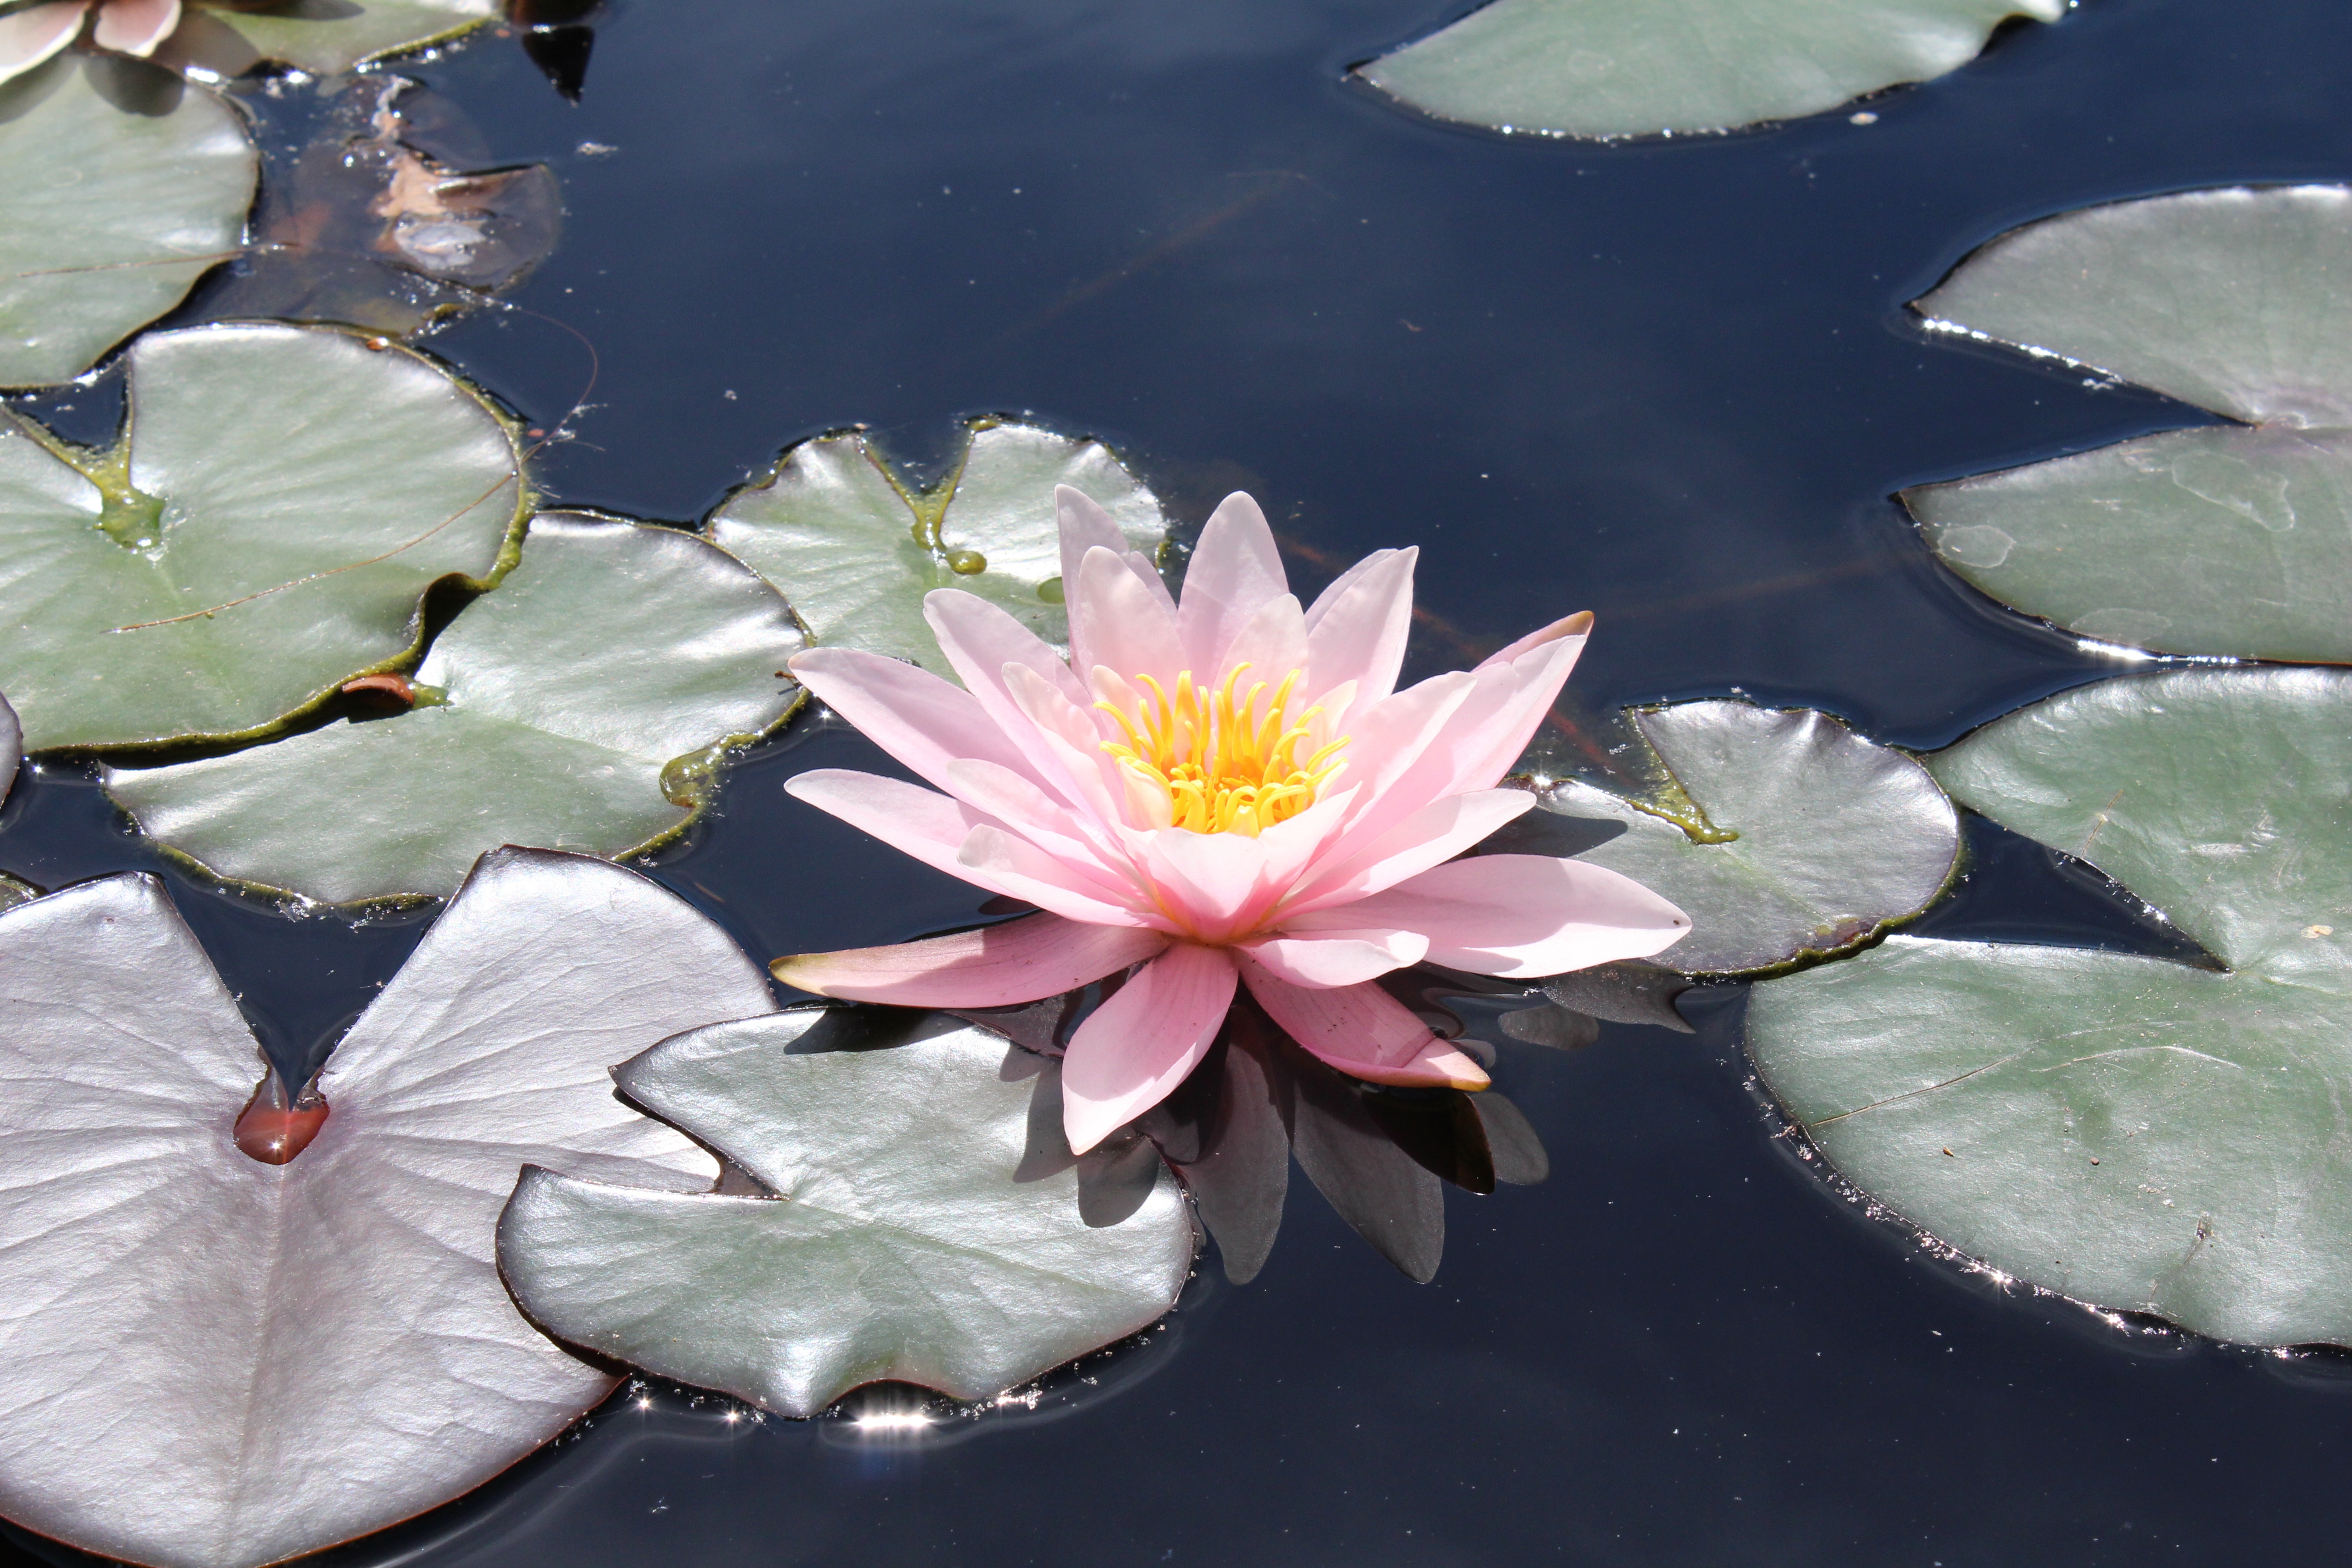
water, nature, blossom, plant, leaf, flower, petal, pond, spring, botany, sacred lotus, aquatic plant, flora, lotus, fragile, macro photography, flowering plant, land plant, lotus family